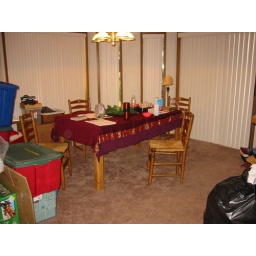
Separated from the living room by that screen and from the kitchen by a bar.